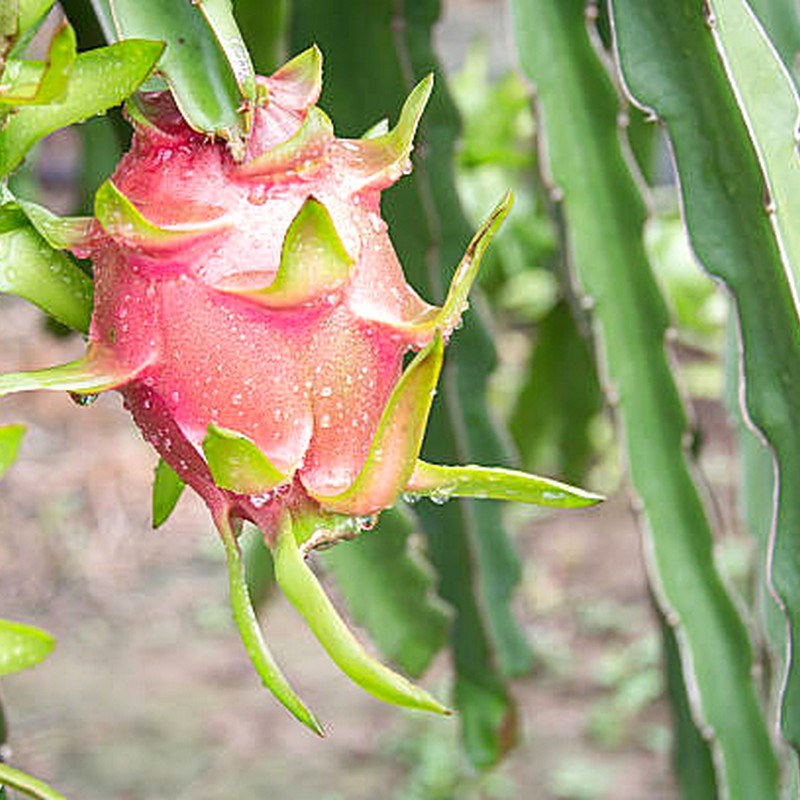
Label: Mature Dragon Fruit